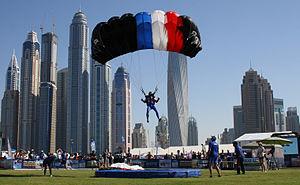
Record du Monde de Précision d'Atterrissage - Dubai 2013
Thomas Jeannerot, est un parachutiste professionnel membre de l’équipe de France de parachutisme dans la double discipline Précision d’Atterrissage et Voltige.